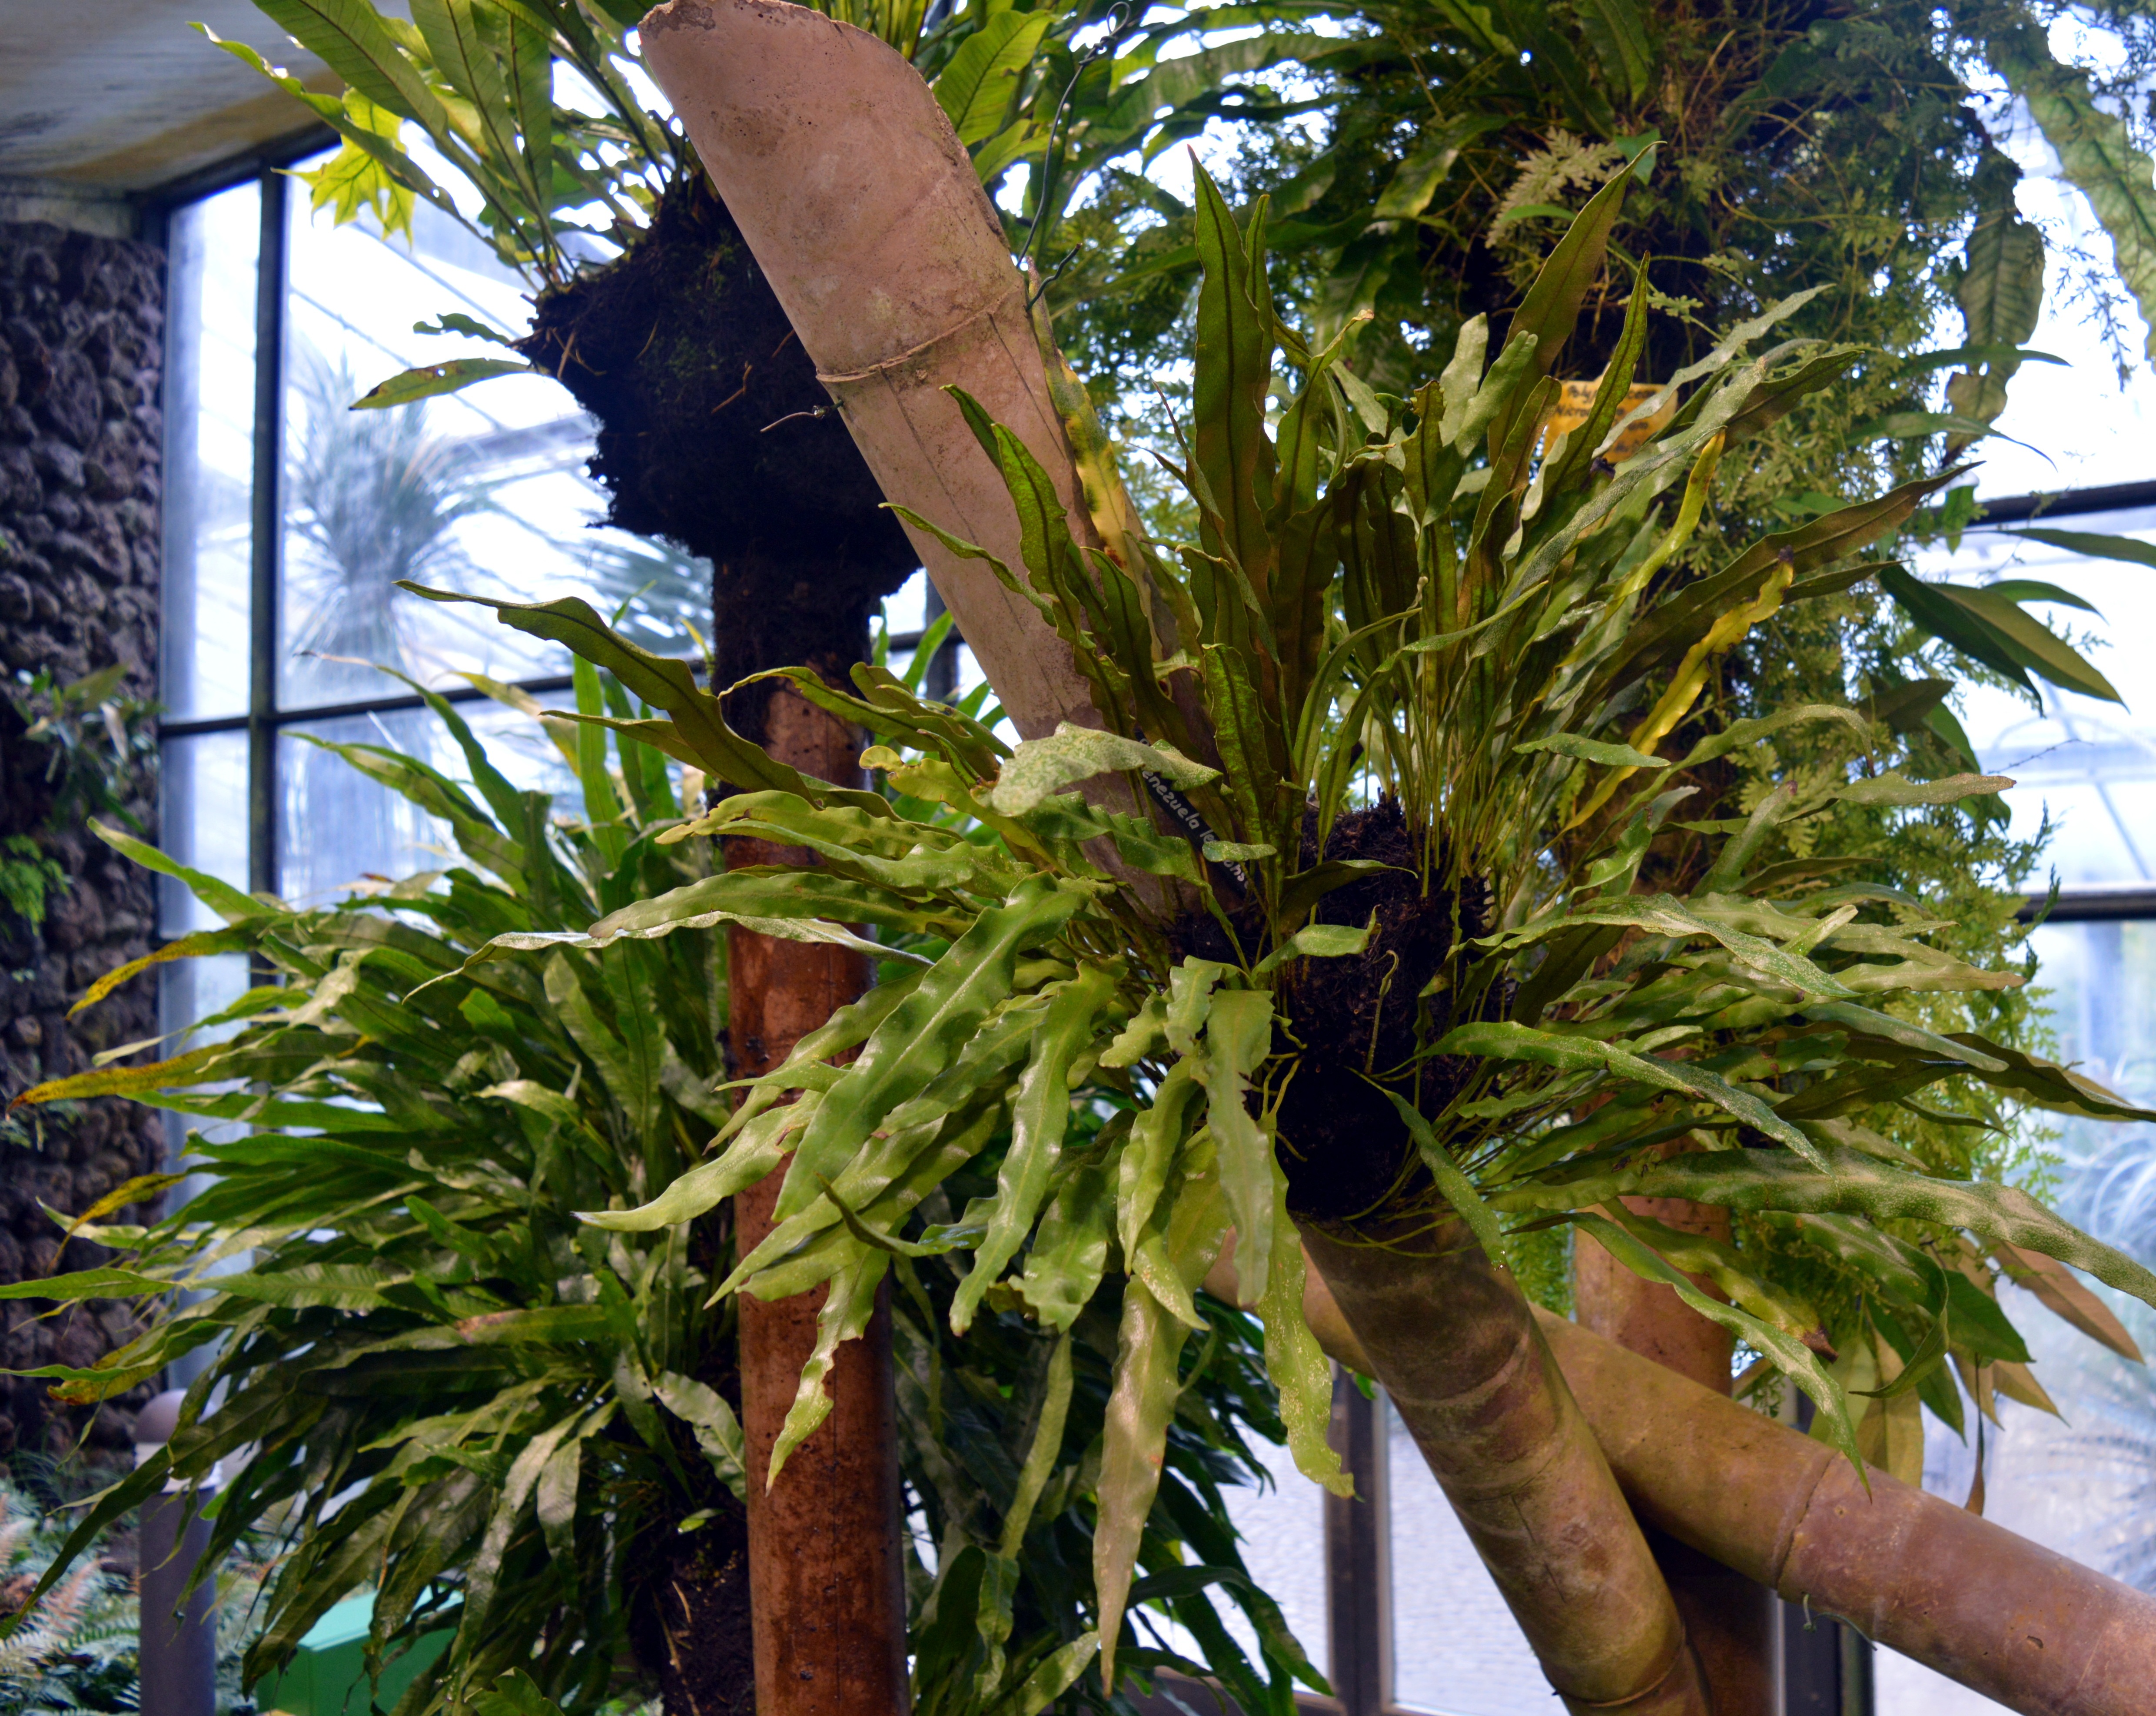
tree, water, nature, forest, plant, fruit, flower, food, green, jungle, produce, tropical, botany, garden, flora, fern, rainforest, shady, moist, tropics, flowering plant, date palm, tree fern, vascular cryptogams, land plant, arecales, palm family